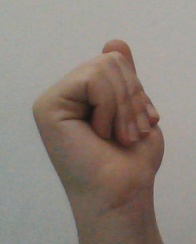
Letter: saad